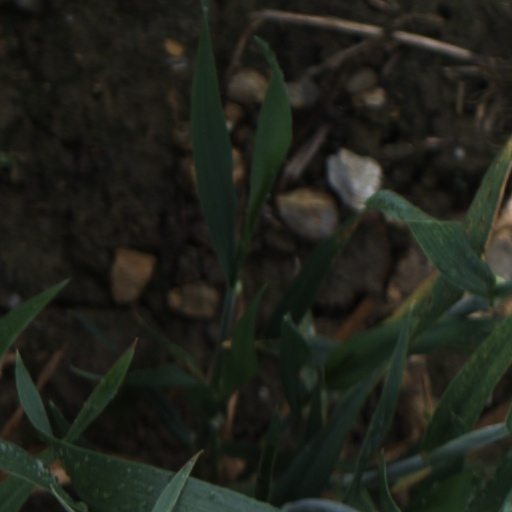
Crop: wheat